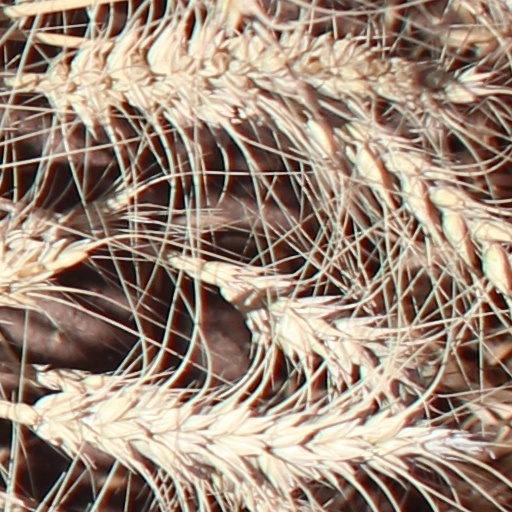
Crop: wheat